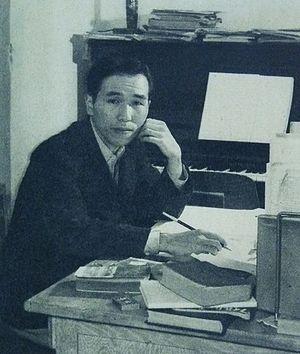
Yoshinao Nakada, né dans le bourg de Shibuya à Tokyo le 1ᵉʳ août 1923 et mort le 3 mai 2000, est un compositeur et éducateur musical japonais du XXᵉ siècle.